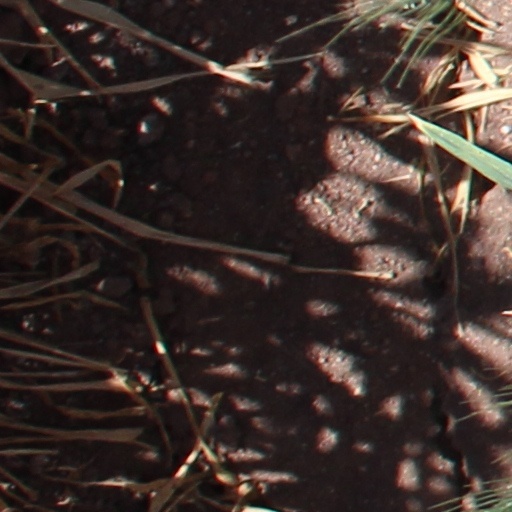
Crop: wheat